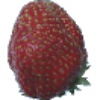
Label: Strawberry Wedge 1